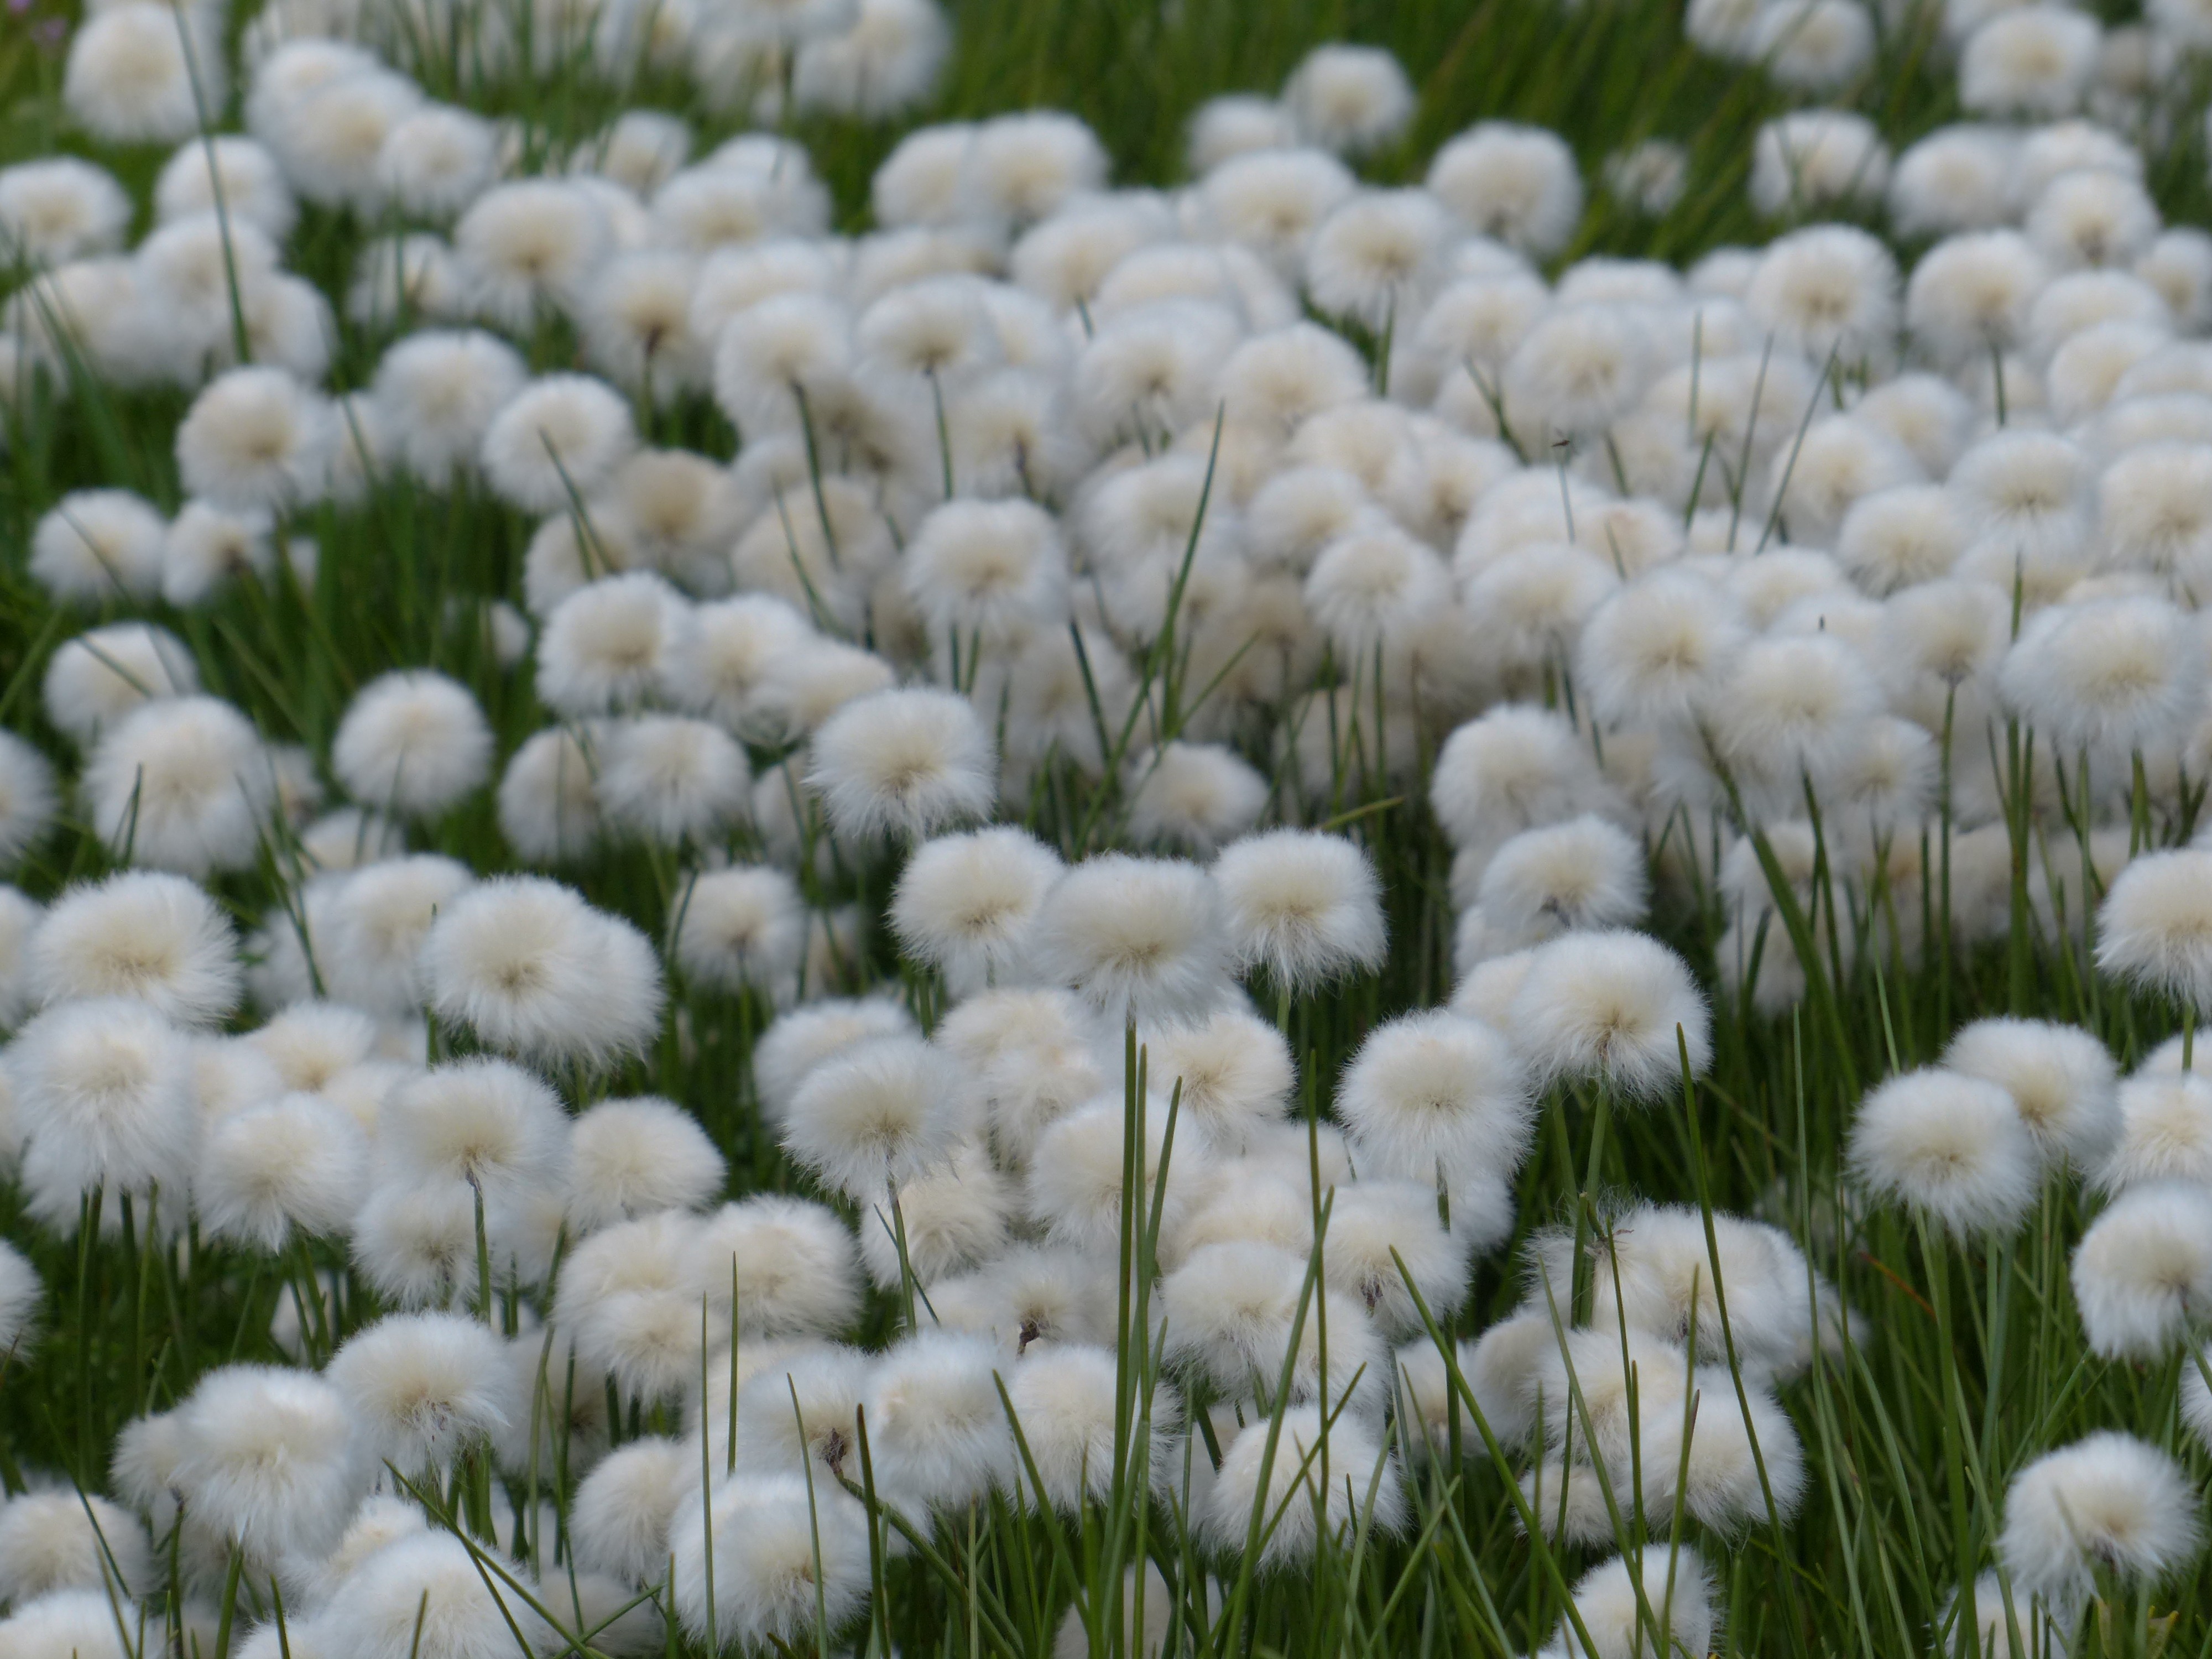
nature, grass, plant, white, field, meadow, flower, daisy, green, fluffy, botany, flora, cottongrass, hairy, fruits, soft, woolly, flowering plant, daisy family, cyperaceae, eriophorum, wool schopf, alpine cottongrass, grass family, land plant, chrysanths, cotton balls, scheuchzers cottongrass, eriophorum scheuchzeri, sour grass greenhouse, moorstandort, flower sleeve threads, fruchtender state